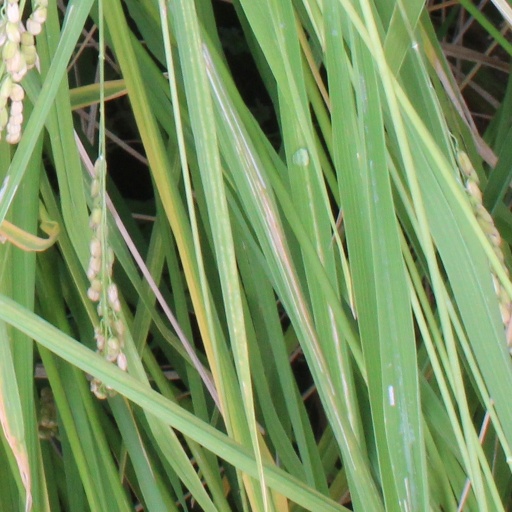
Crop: rice